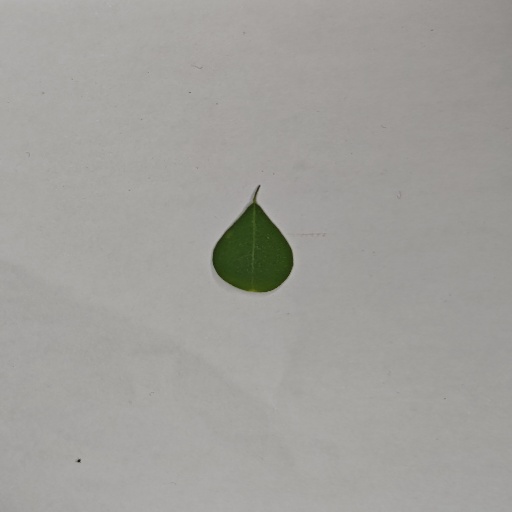
Species: Sojina
Leaf condition: Healthy Leaf